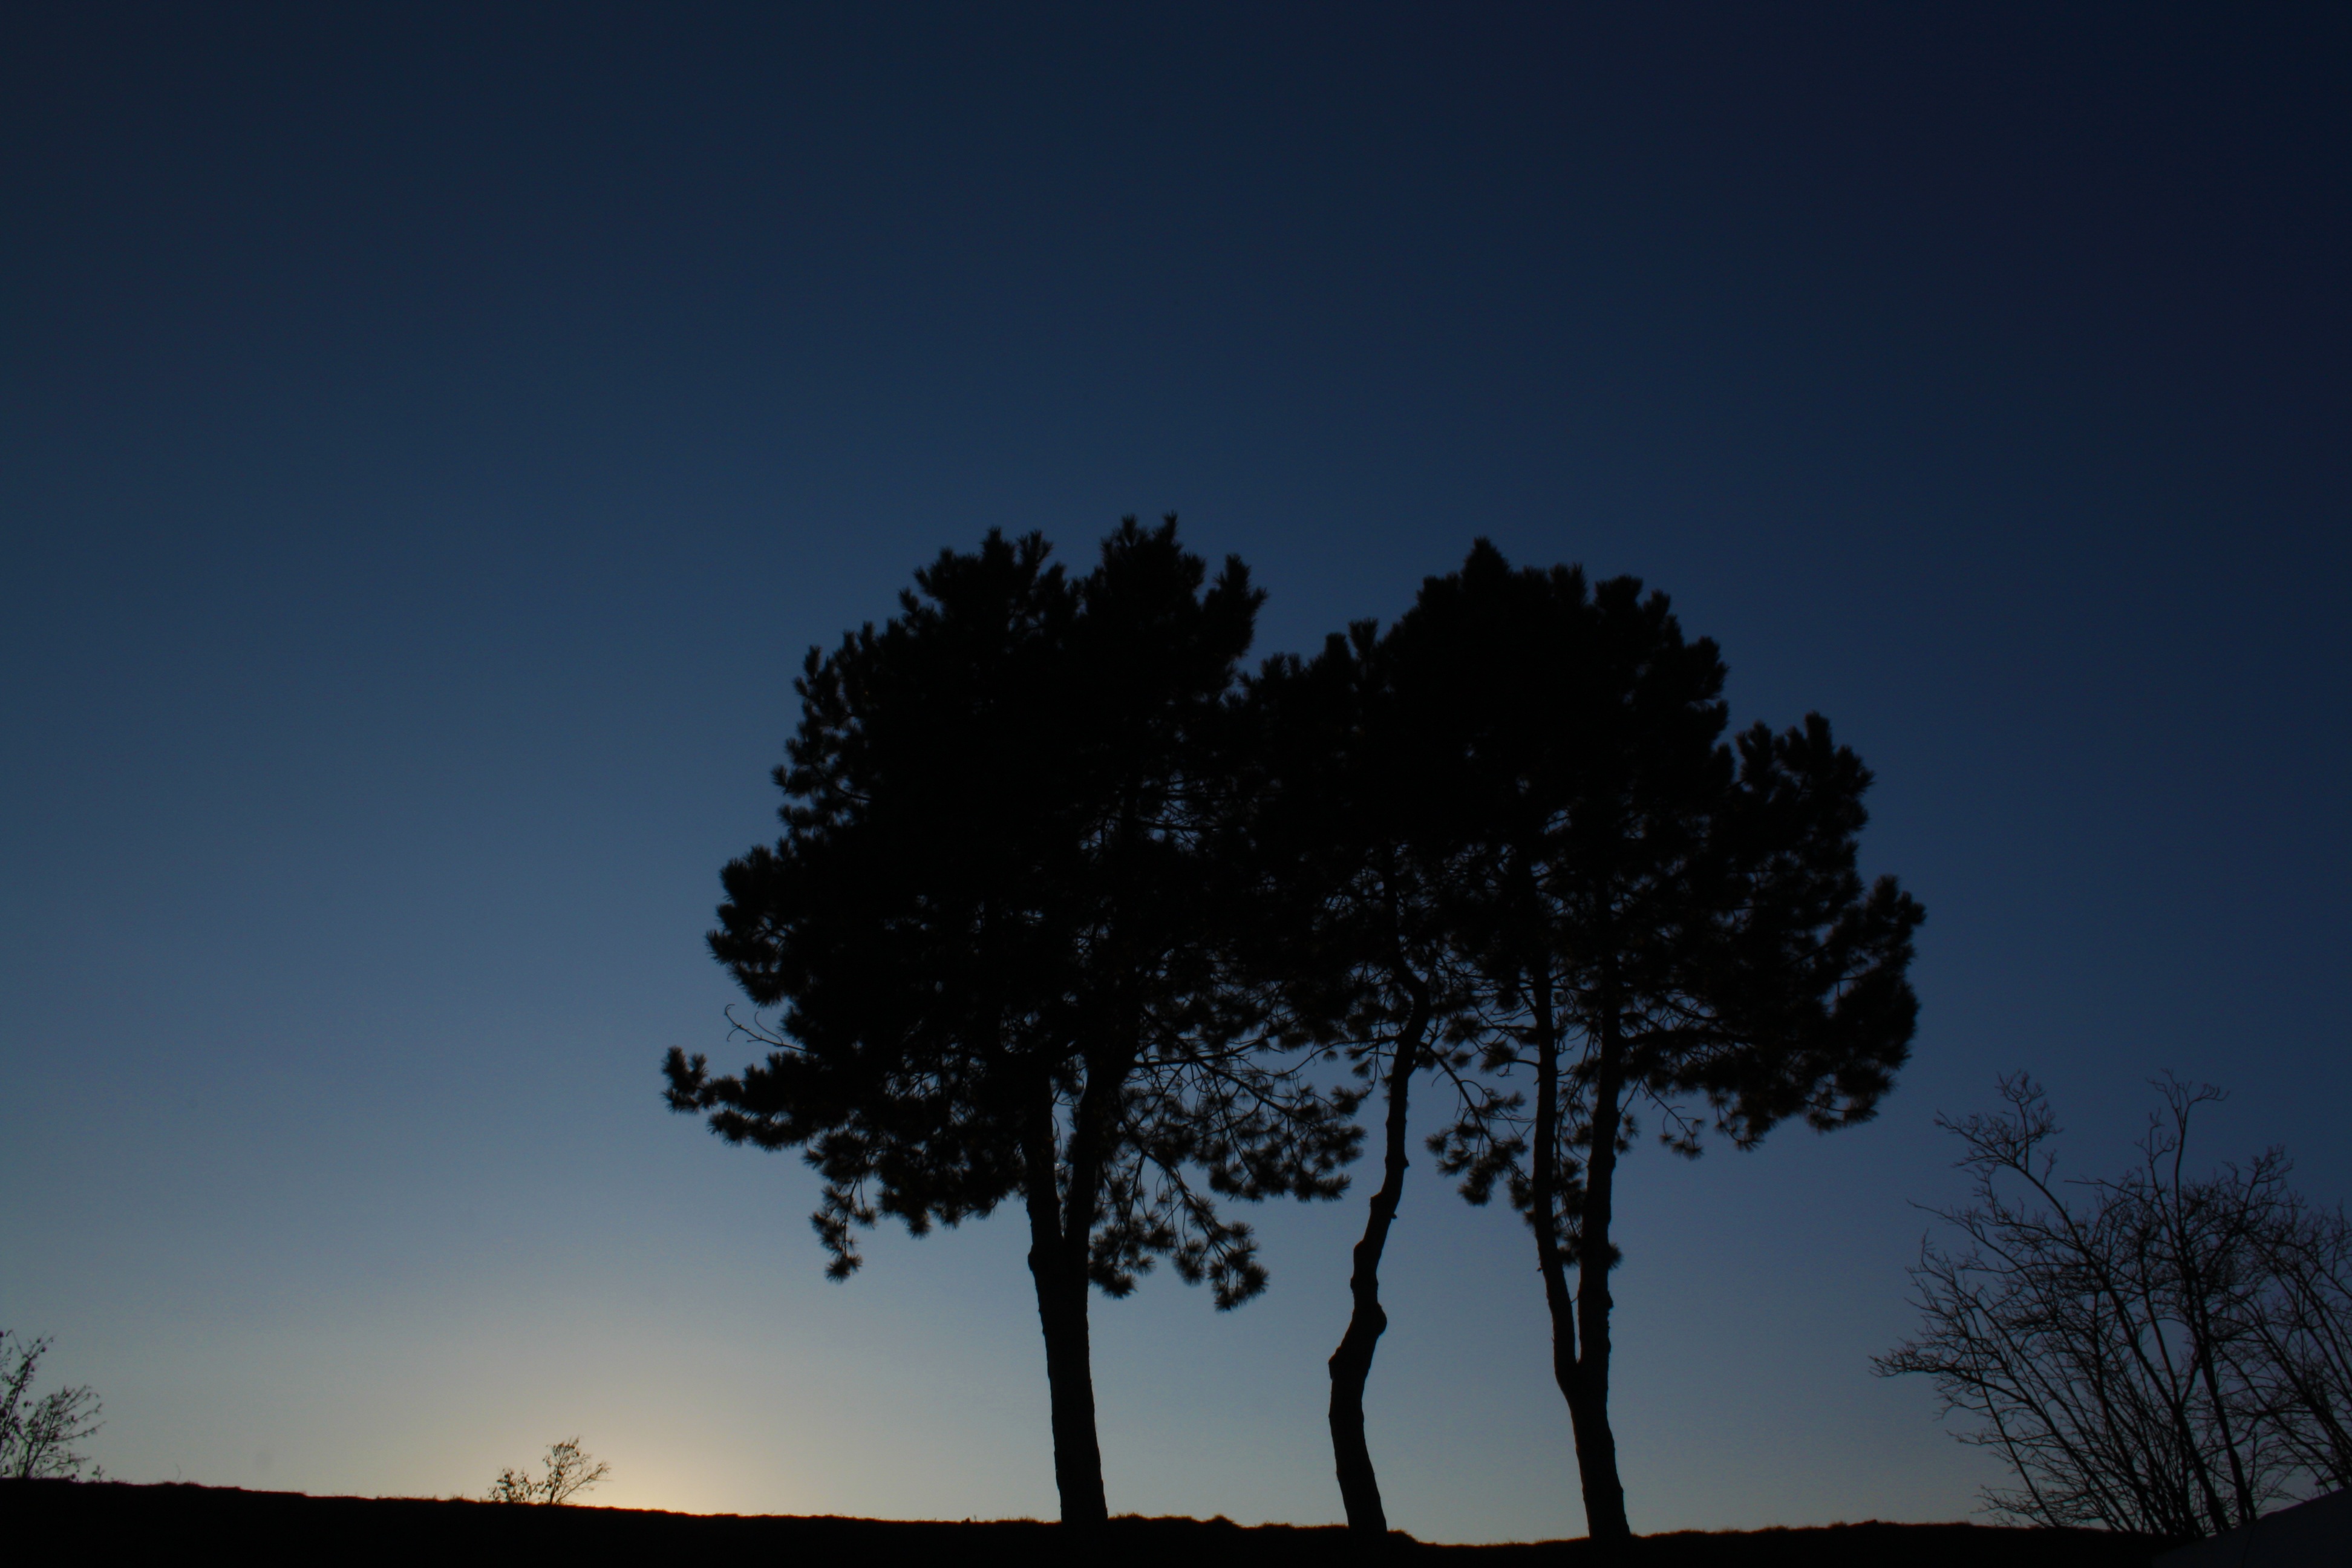
tree, nature, horizon, branch, silhouette, cloud, plant, sky, sunrise, sunset, night, meadow, sunlight, morning, lake, dawn, atmosphere, summer, dusk, bush, evening, darkness, blue, lakeside, bank, atmospheric phenomenon, woody plant